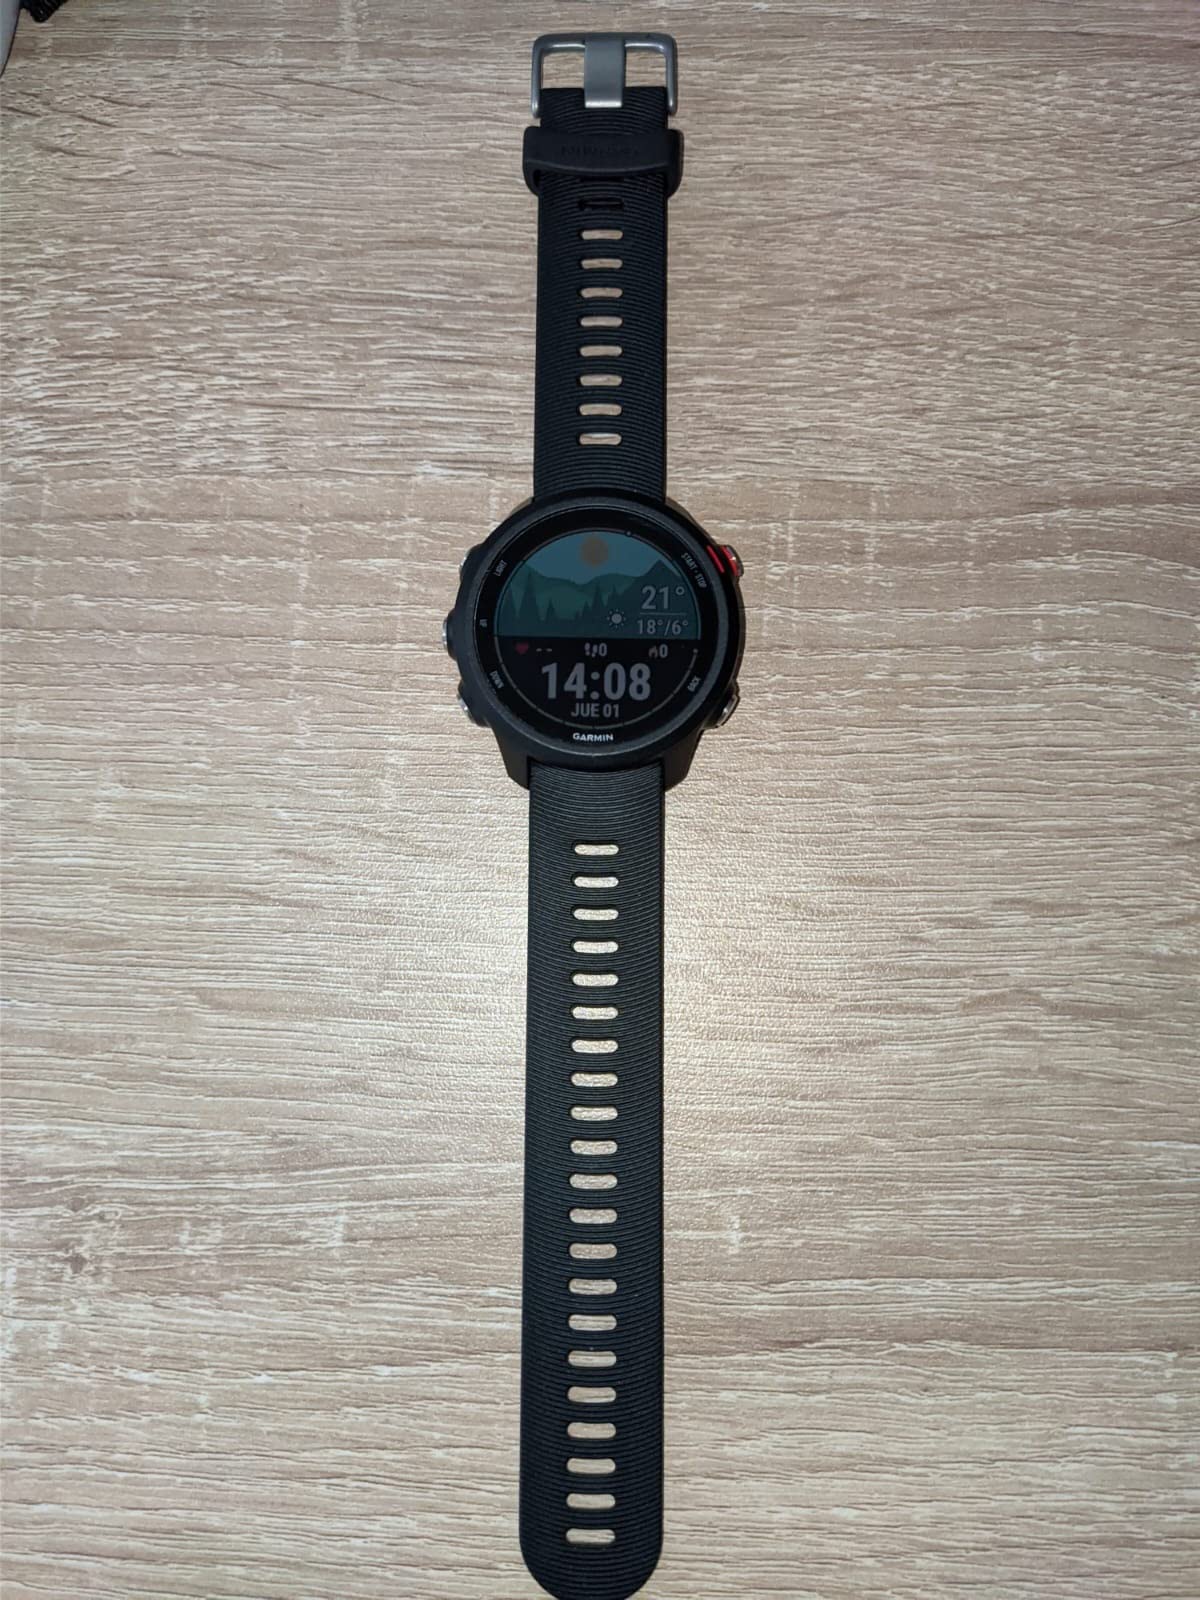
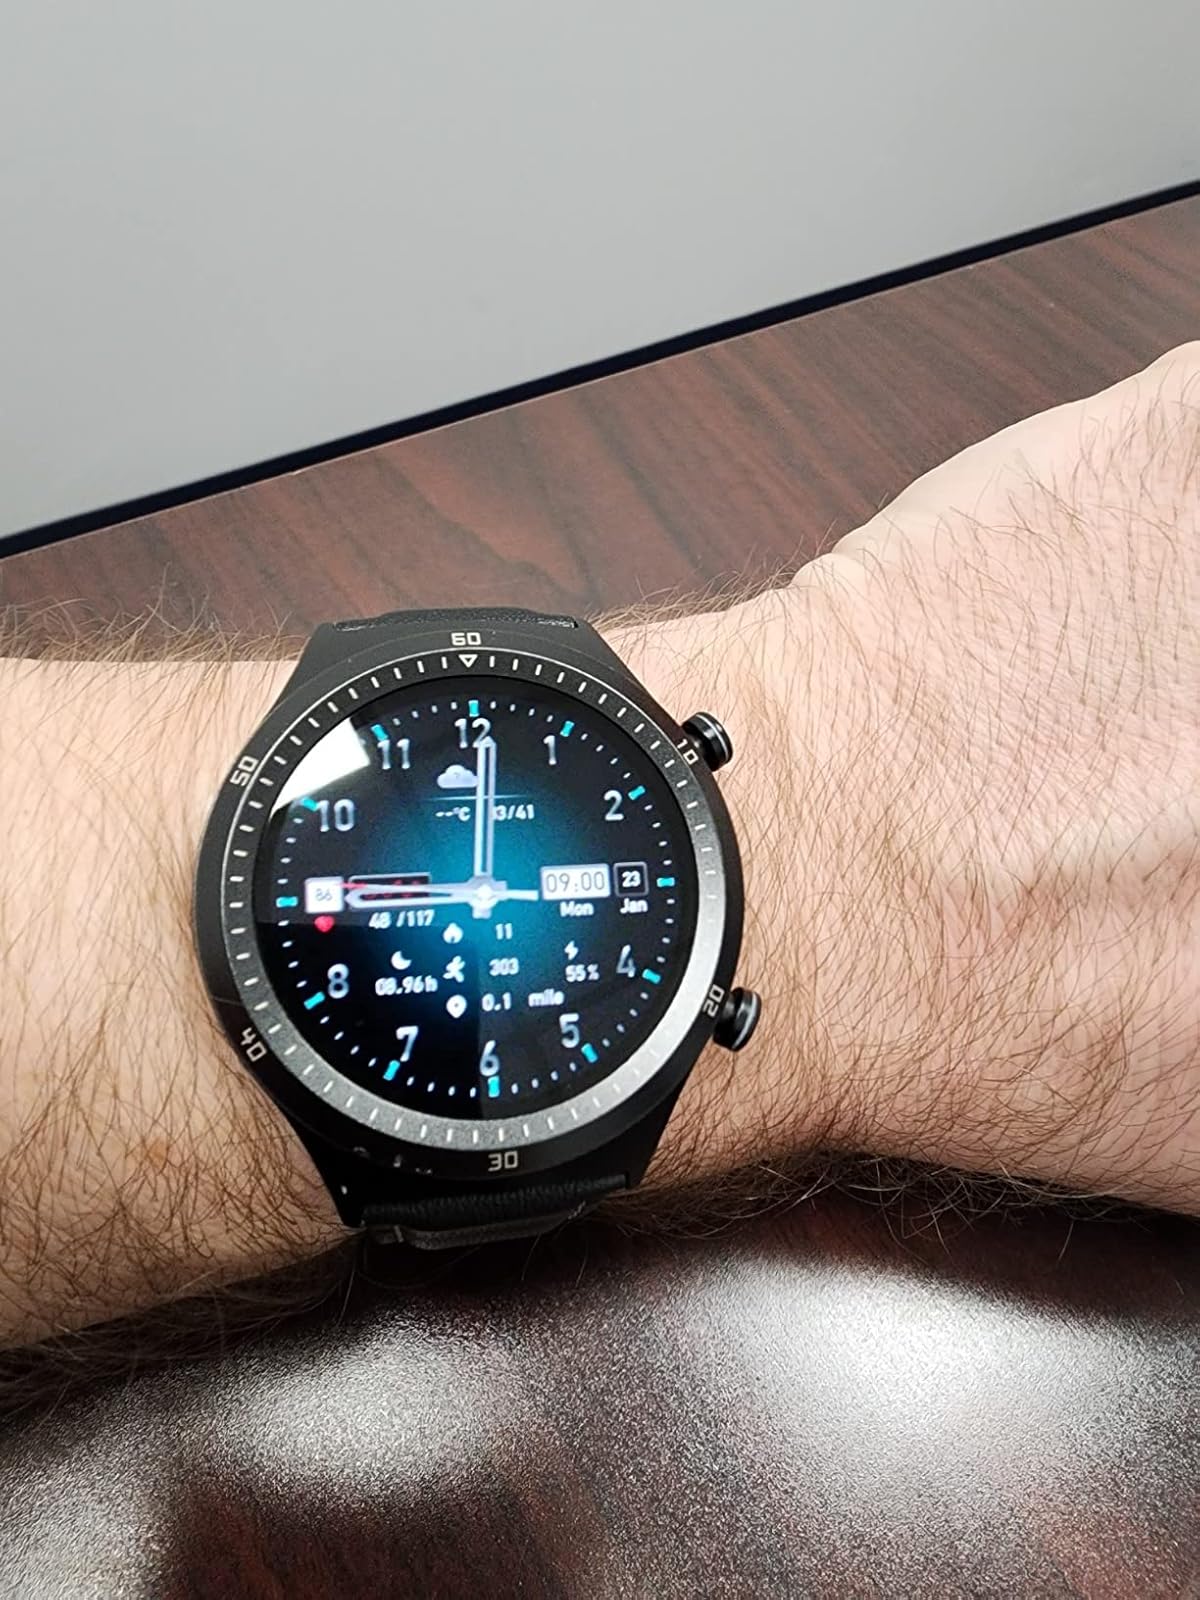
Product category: smartwatch
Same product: no